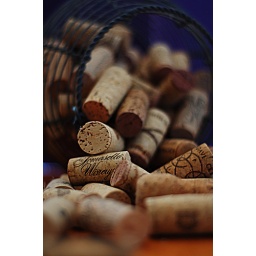
We keep this cute little basket full of corks from bottles of wine we have drunk in our dining room.